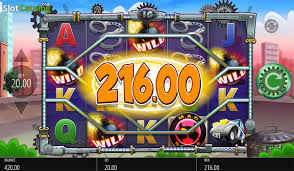
Portrait style: Cartoon Portrait